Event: Nepal Earthquake
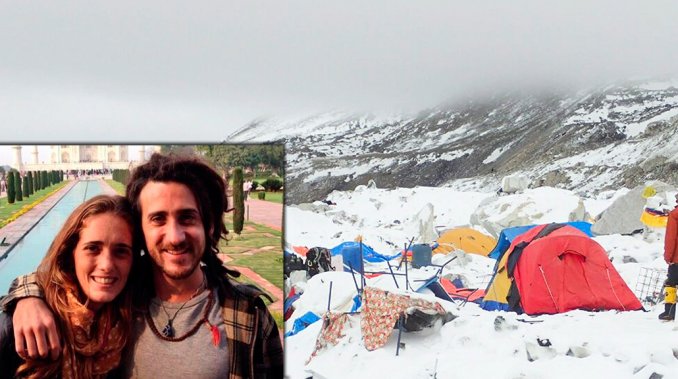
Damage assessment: damage